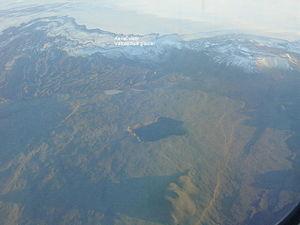
Le Dyngjujökull, toponyme islandais signifiant littéralement en français « le glacier du volcan bouclier », est un glacier d'Islande qui constitue un lobe glaciaire de la partie septentrionale du Vatnajökull, la plus grande calotte glaciaire de ce pays. Situé dans les Hautes Terres, une région désertique et reculée du centre du pays, ses eaux de fonte donnent naissance à la Jökulsá á Fjöllum, le deuxième plus long fleuve du pays qui se jette dans l'océan Arctique au nord.